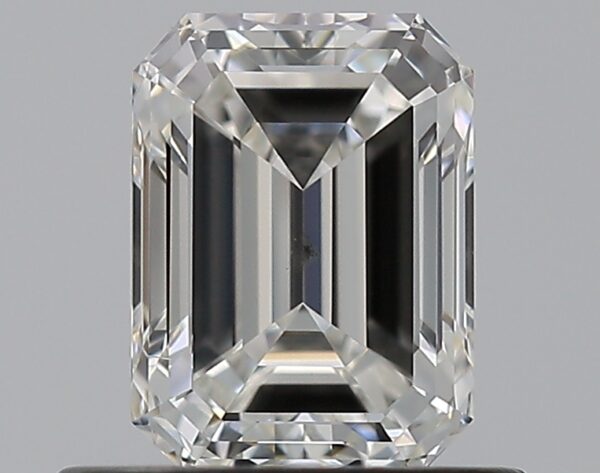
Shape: emerald
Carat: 0.7
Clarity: SI1
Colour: F
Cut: EX
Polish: EX
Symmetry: VG
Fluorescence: N
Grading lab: GIA
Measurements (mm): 5.84 x 4.31 x 2.96